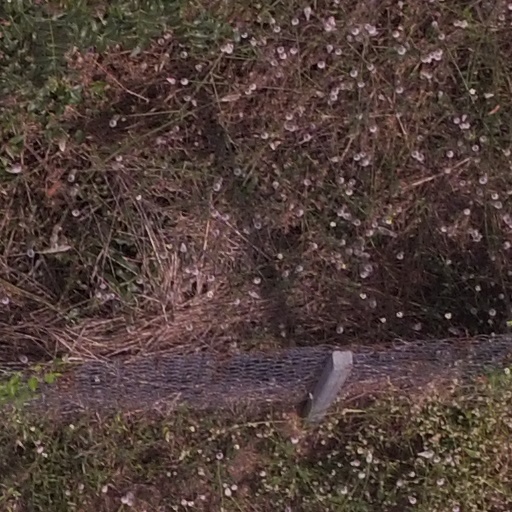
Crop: maize; corn